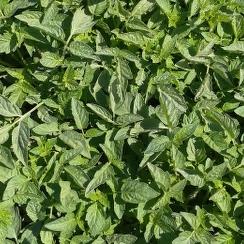
Crop: Tomato
Condition: healthy-leaf